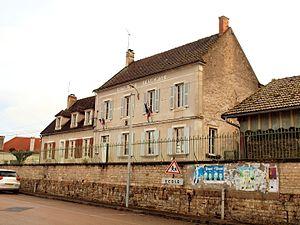
Andryes (Yonne, France) , la mairie-école
Andryes est une commune française située dans le département de l'Yonne, en région Bourgogne-Franche-Comté. Sa réputation est liée à son marais, premier site environnemental de l'Yonne.